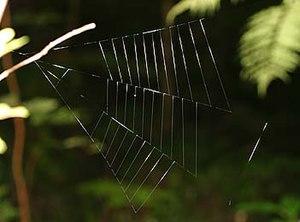
Une toile d'araignée est un des types de pièges en soie d'araignée que fabriquent les araignées pour capturer leurs proies.